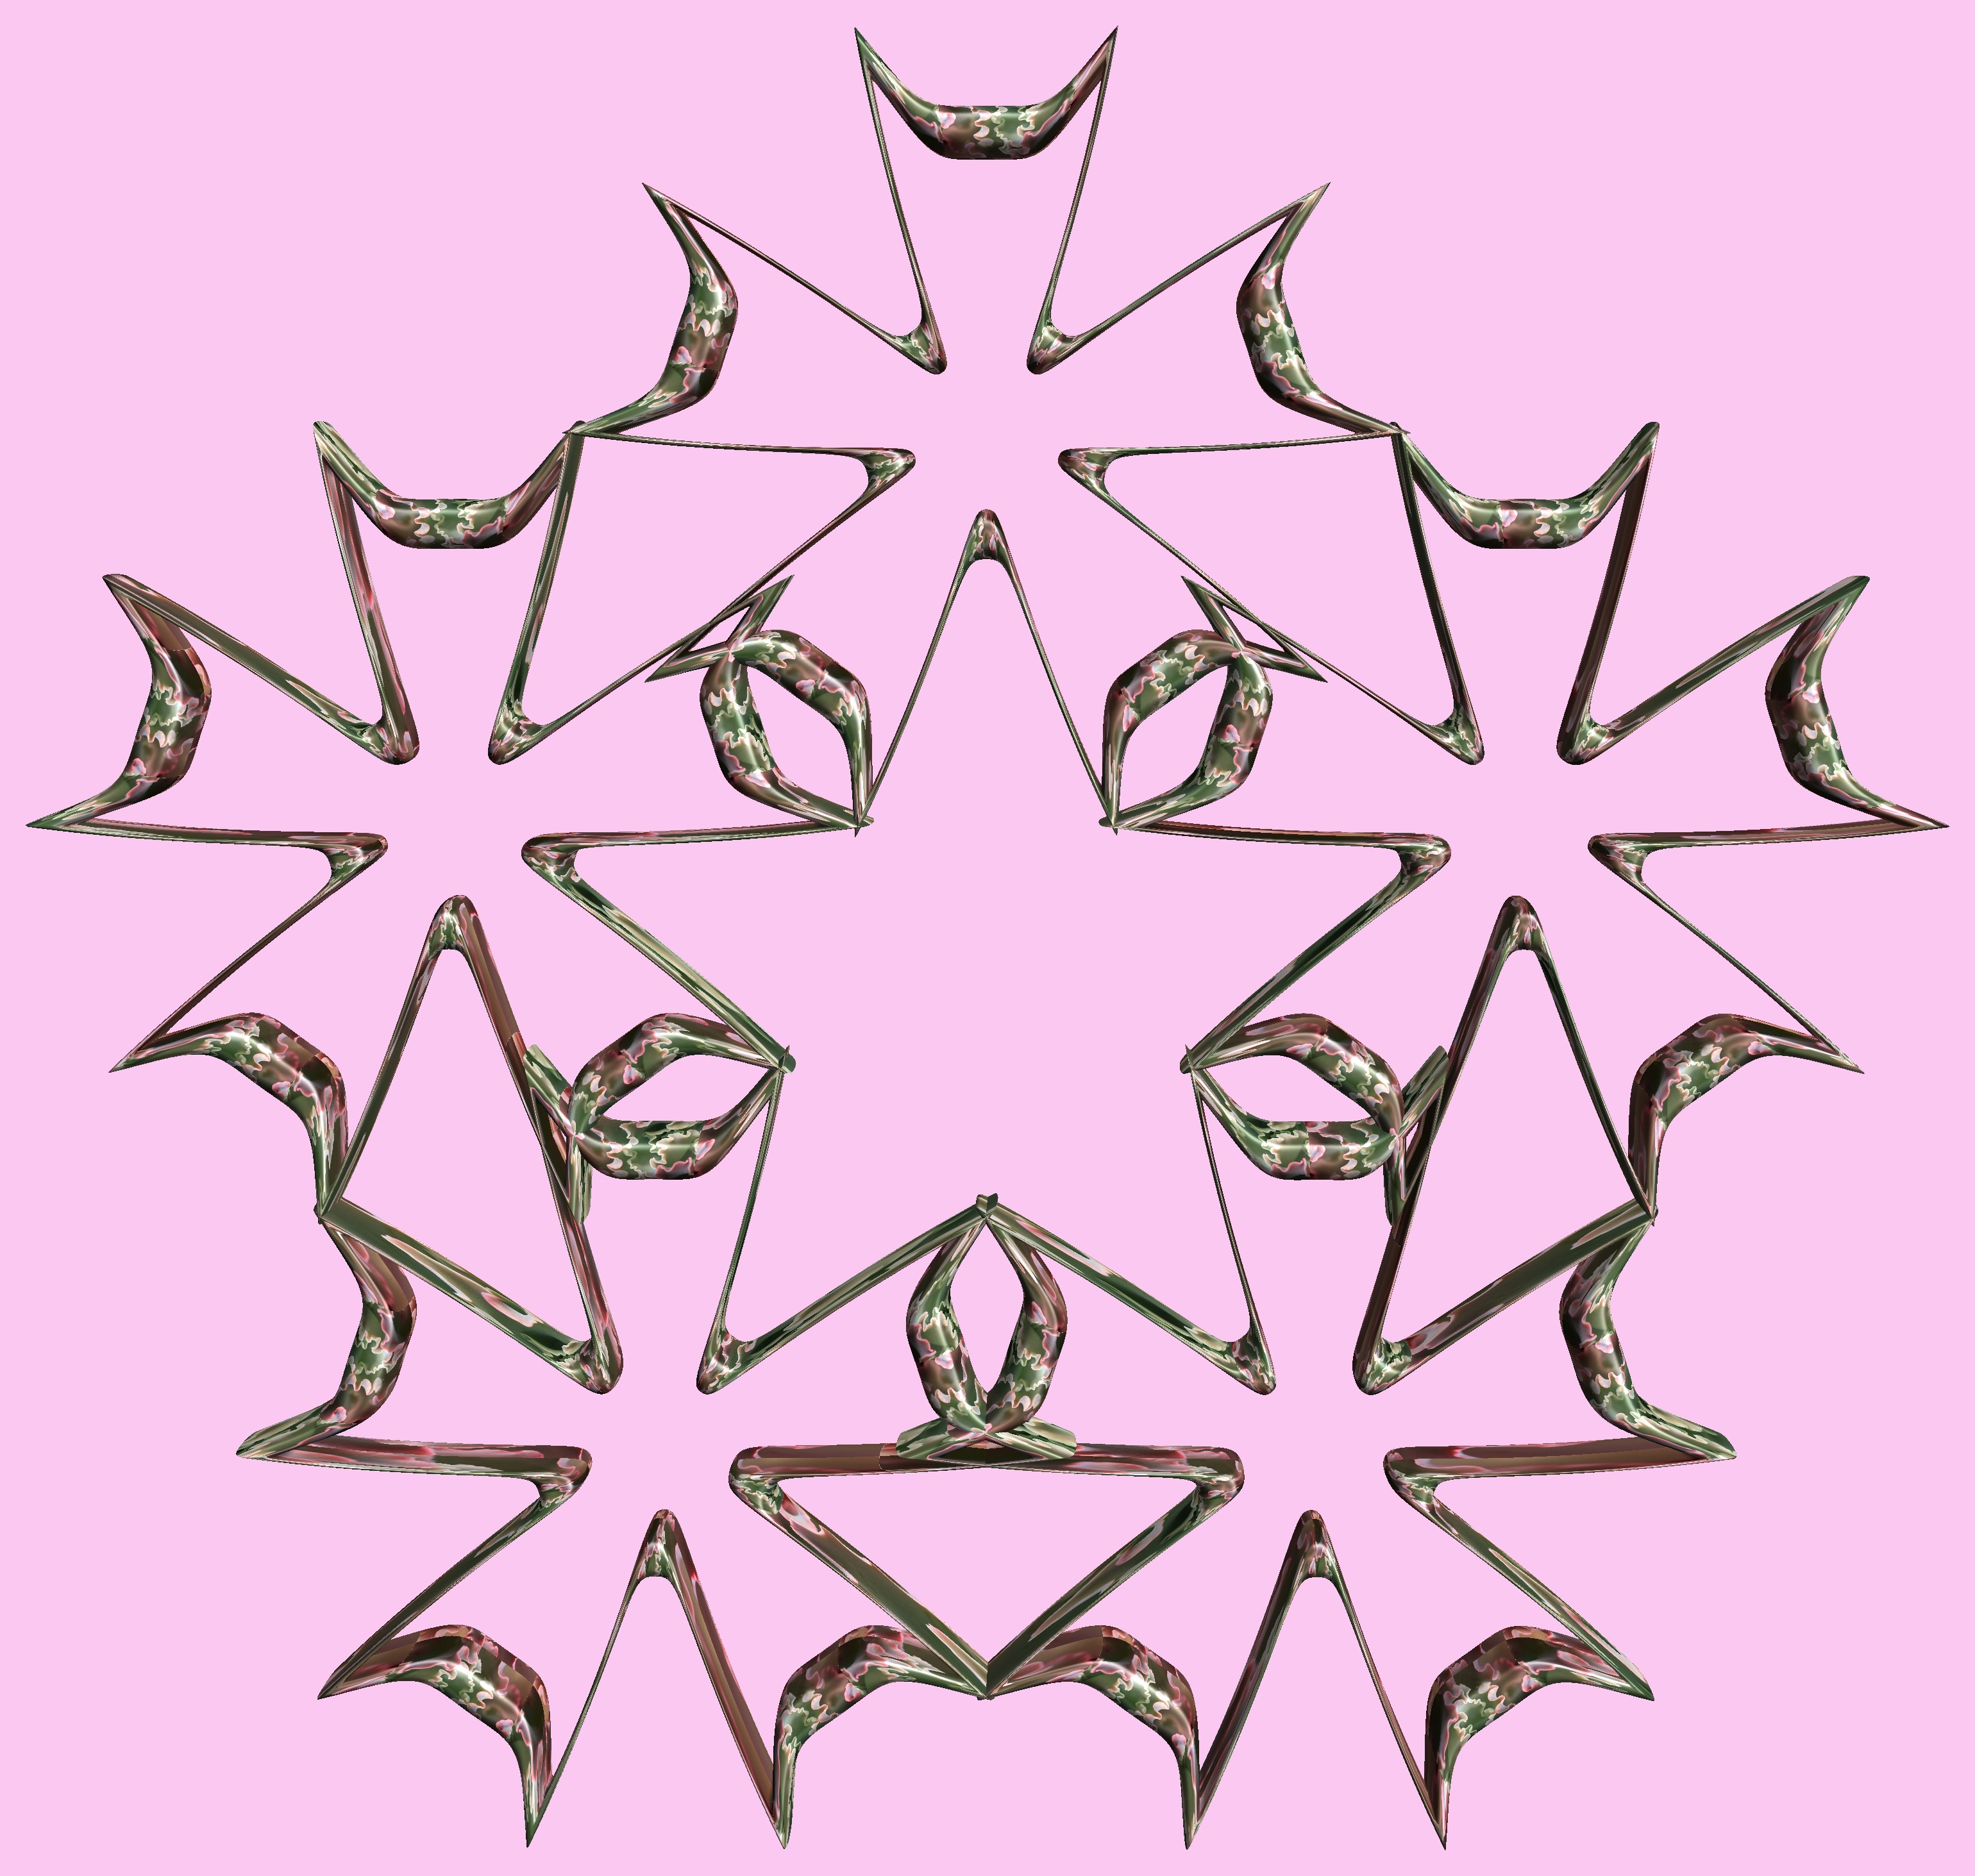
branch, structure, texture, pattern, line, circle, font, figure, illustration, design, symmetry, 3d, graphic, torus, mathematica, cg, parametricplot3d, code, program, algorithm, abstruct, mapping